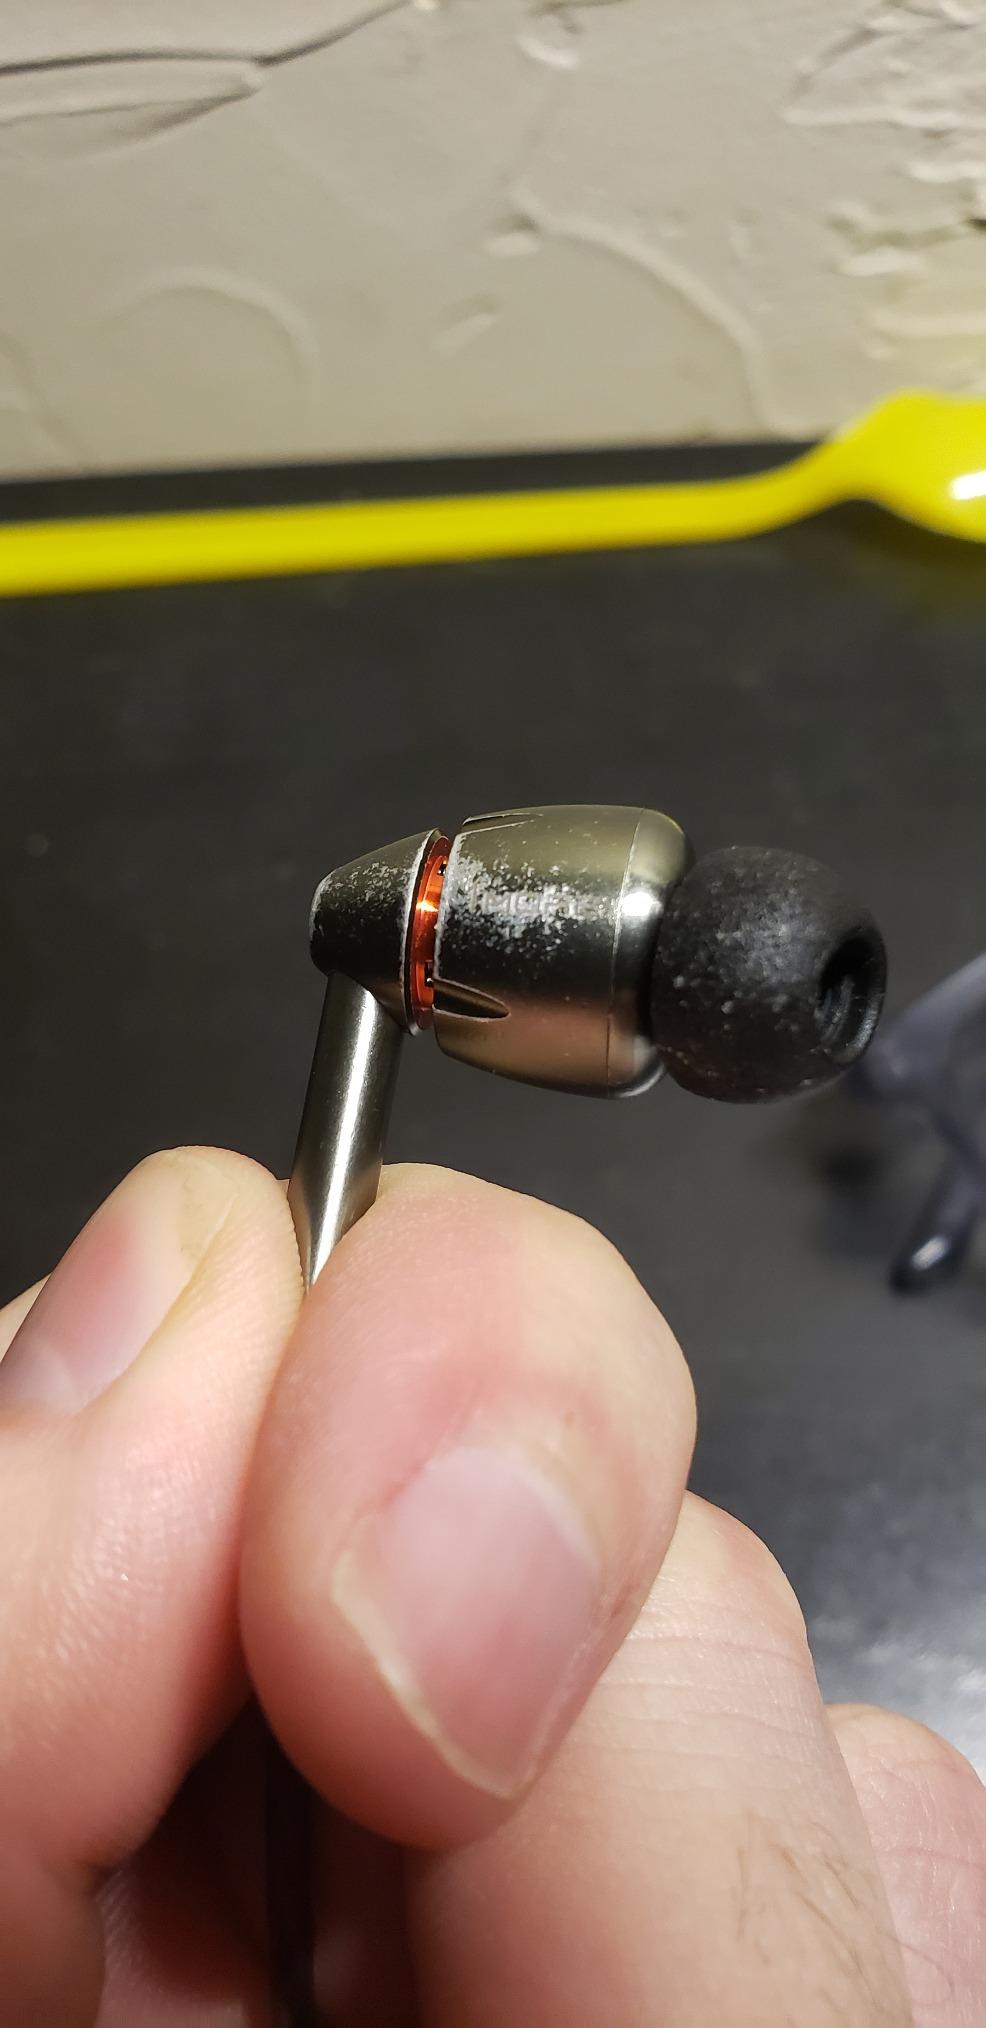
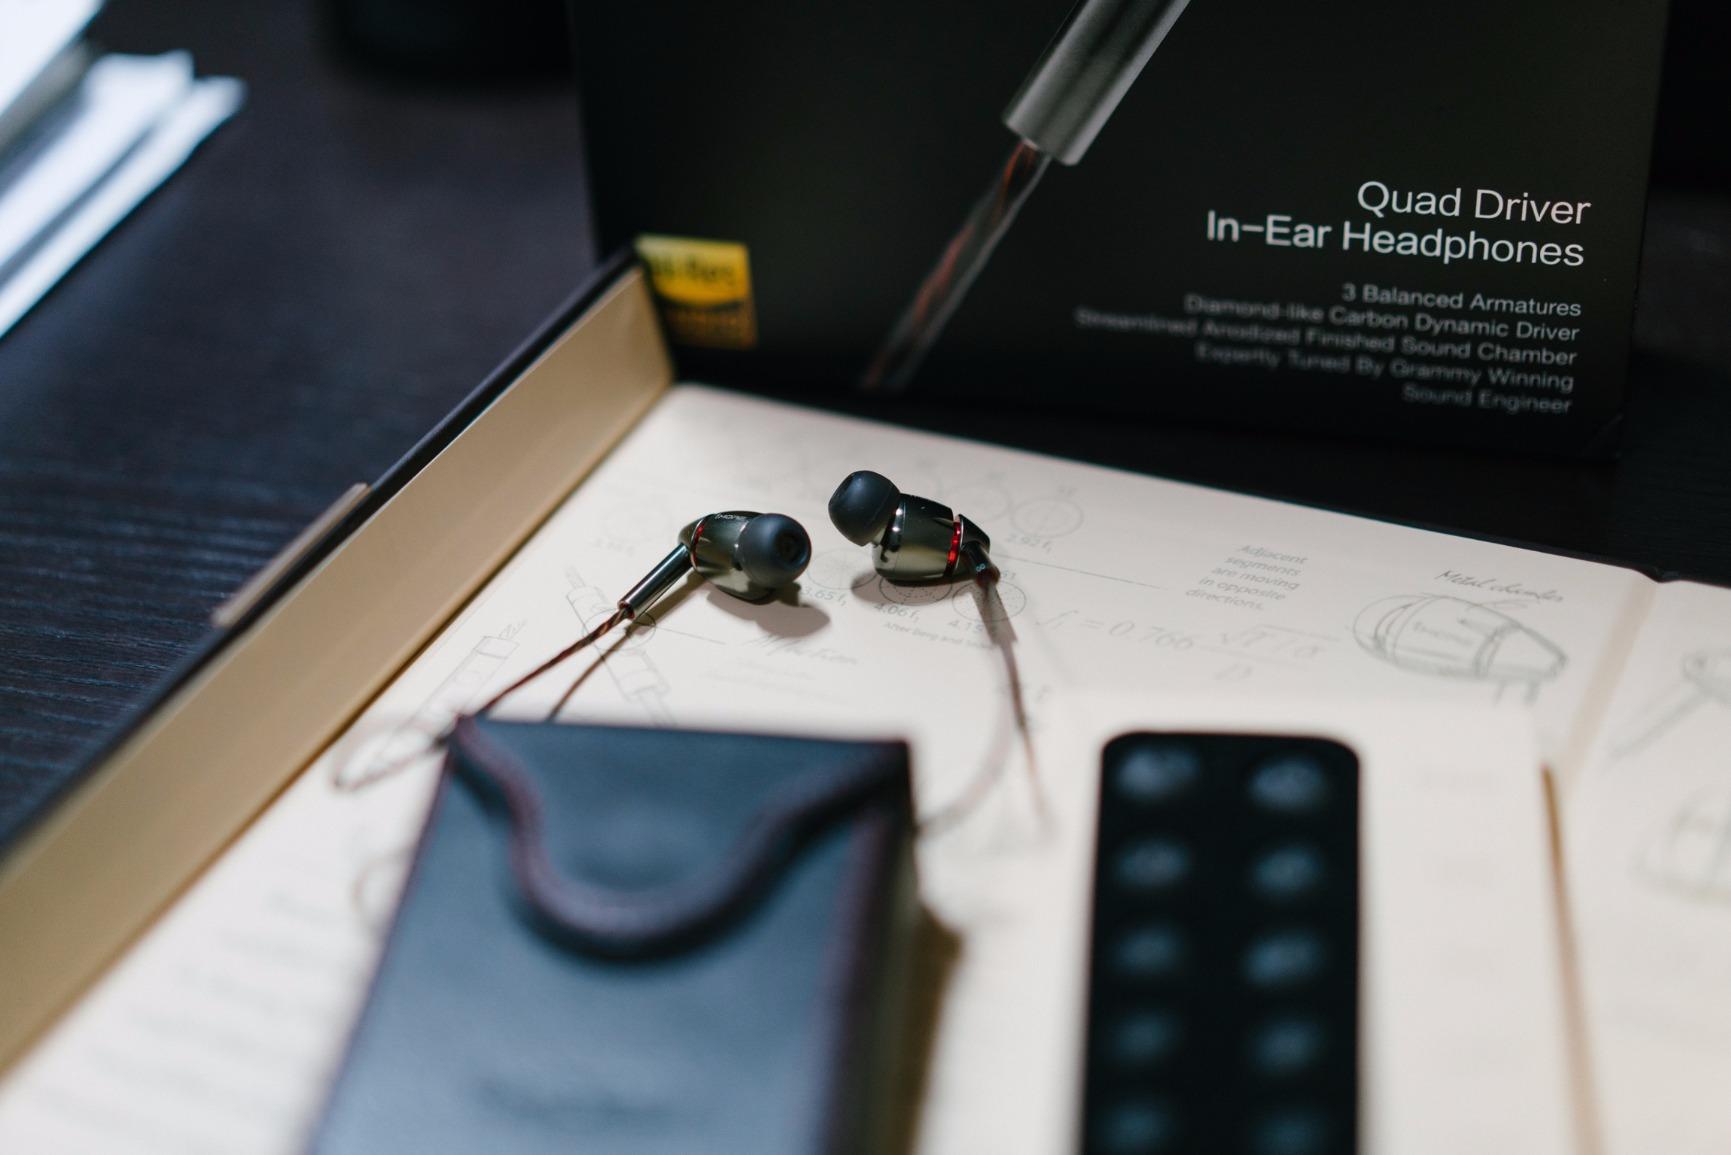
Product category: headphones
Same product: yes